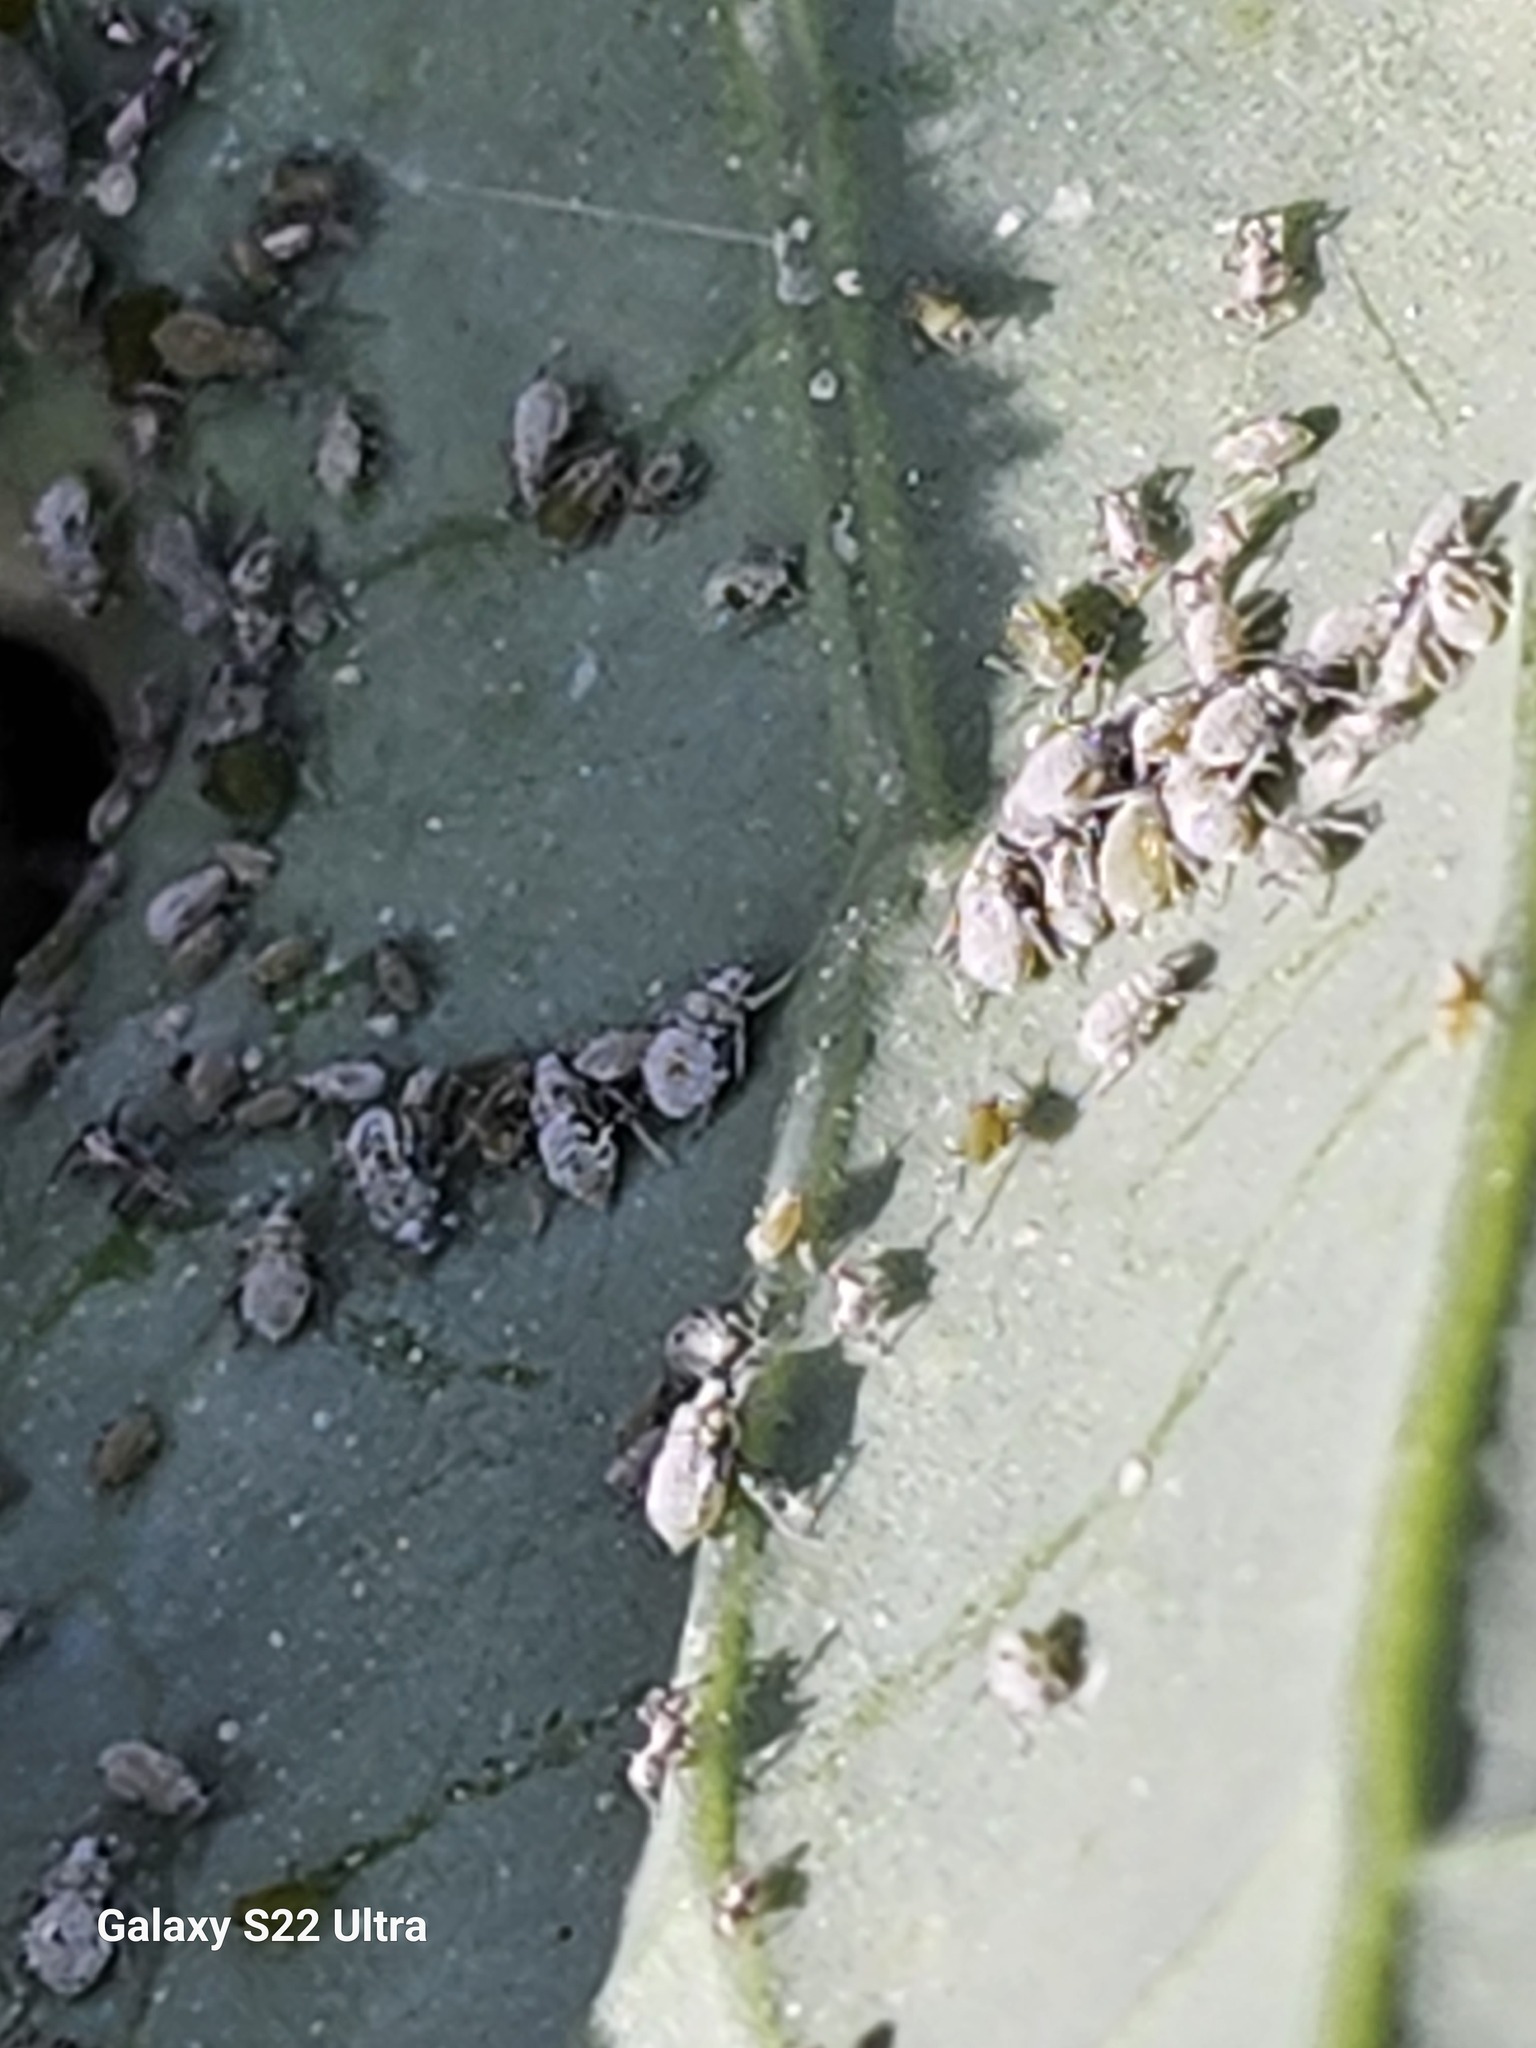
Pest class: cabbage_aphid